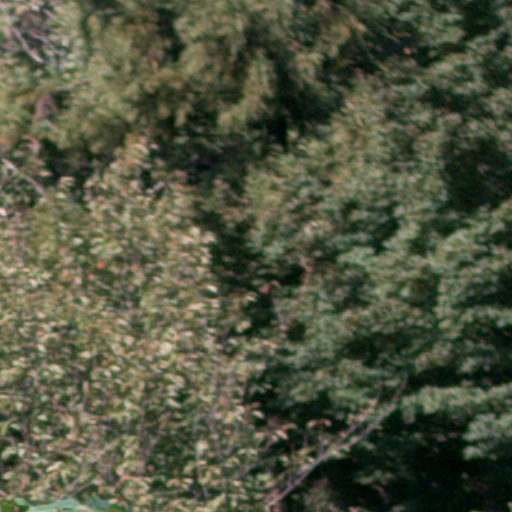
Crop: cassava